Chumash traditional medicine

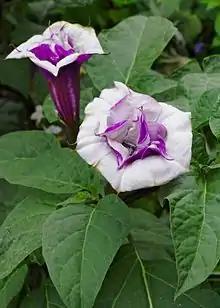
Datura plant, commonly used in traditional Chumash spirituality

Chumash traditional medicine is a type of traditional medicine practiced by the Chumash people of the southern coastal regions of California.